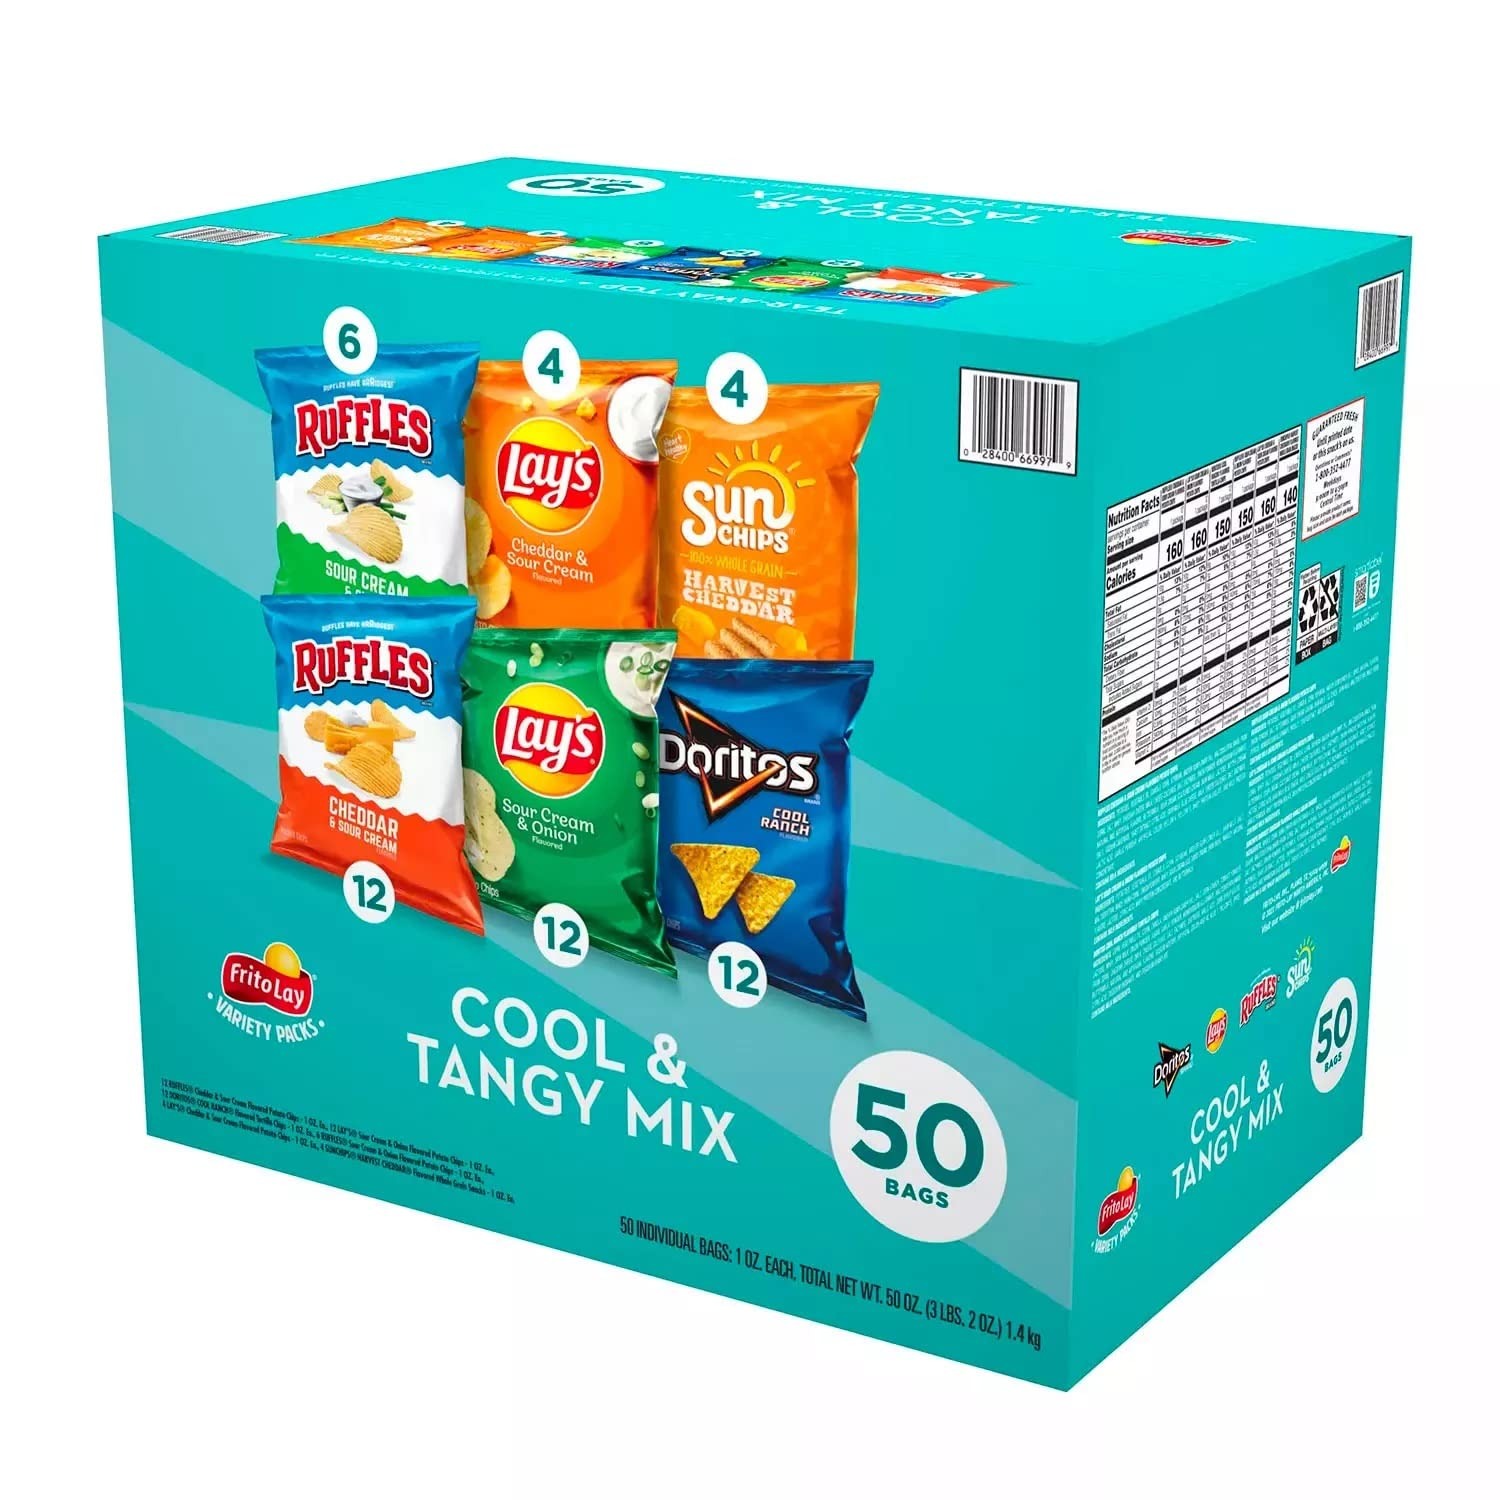
Item Name: Frito-Lay Cool and Tangy Mix Variety Pack (50 Count)
Bullet Point 1: Includes 50 individual bags
Bullet Point 2: Your favorite Cool & Tangy Lay's, Doritos, SunChips and Ruffles varieties in one mix
Bullet Point 3: Individually packaged for easy on-the-go and flavor-filled snacking
Product Description: With Frito-Lay Variety Packs, you’re ready for snack time any time! Convenient, compact and complete with everyone’s favorite brands, Variety Packs are easy to bring along on all your family adventures. If you're celebrating a big win on the soccer field, taking a family road trip, or thinking about an afternoon snack, Frito-Lay Variety Packs have everyone covered. So, whether your family’s next adventure is at home or on the go, pack the snack that’s got your back! This 50-count Cool & Tangy Mix includes Ruffles Sour Cream & Onion Flavored Potato Chips, Lay's Cheddar & Sour Cream Flavored Potato Chips, Sunchips Harvest Cheddar Flavored Whole Grain Snacks, Ruffles Cheddar & Sour Cream Flavored Potato Chips, Lay's Sour Cream & Onion Flavored Potato Chips and Doritos Cool Ranch Flavored Tortilla Chips.
Value: nan
Unit: None

Price: 22.99